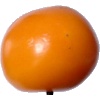
Label: Tomato Yellow 1